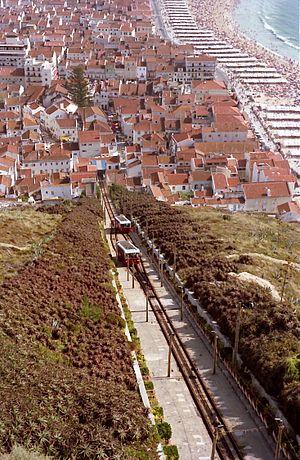
Nazaré est une ville portugaise du district de Leiria située dans le sous-région de l'Ouest, dans la province de l'Estremadura, et la région Centre.